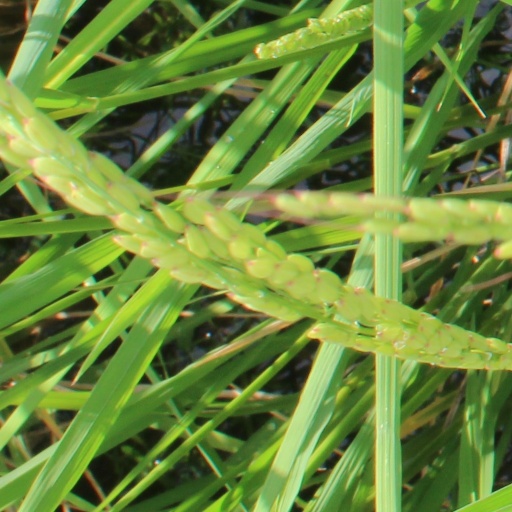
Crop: rice